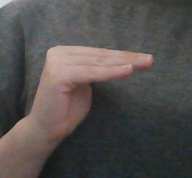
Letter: haa